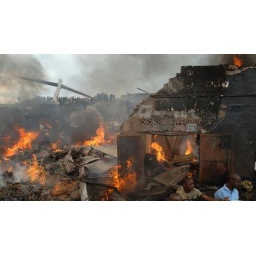
People collect water to put out a fire as shops burn after a plane crash in Goma.